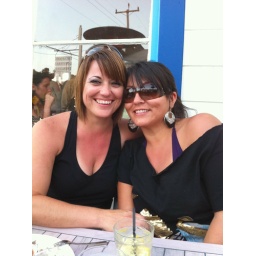
Spent the labor day in Stinson beach in a house on the shore. So awesome!